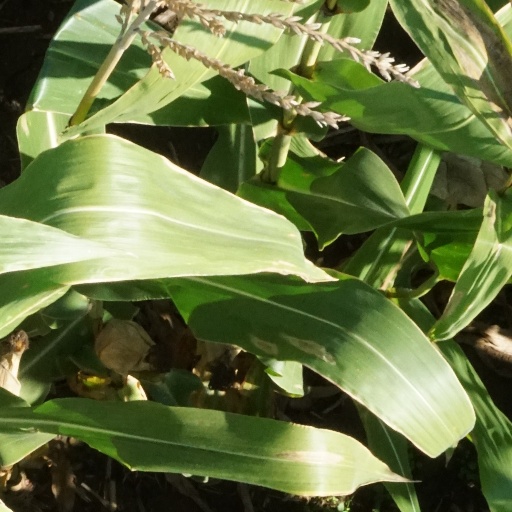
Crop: maize; corn